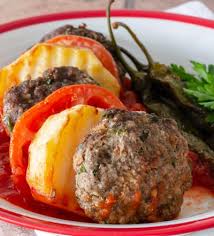
Yemek: izmir_kofte